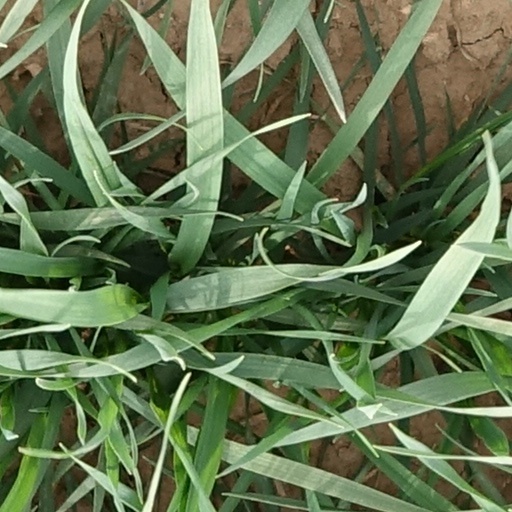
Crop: wheat